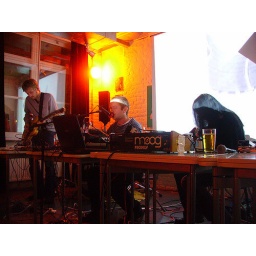
improvised live performance at the fleapit, columbia road in london. with alex monk and sand snowman